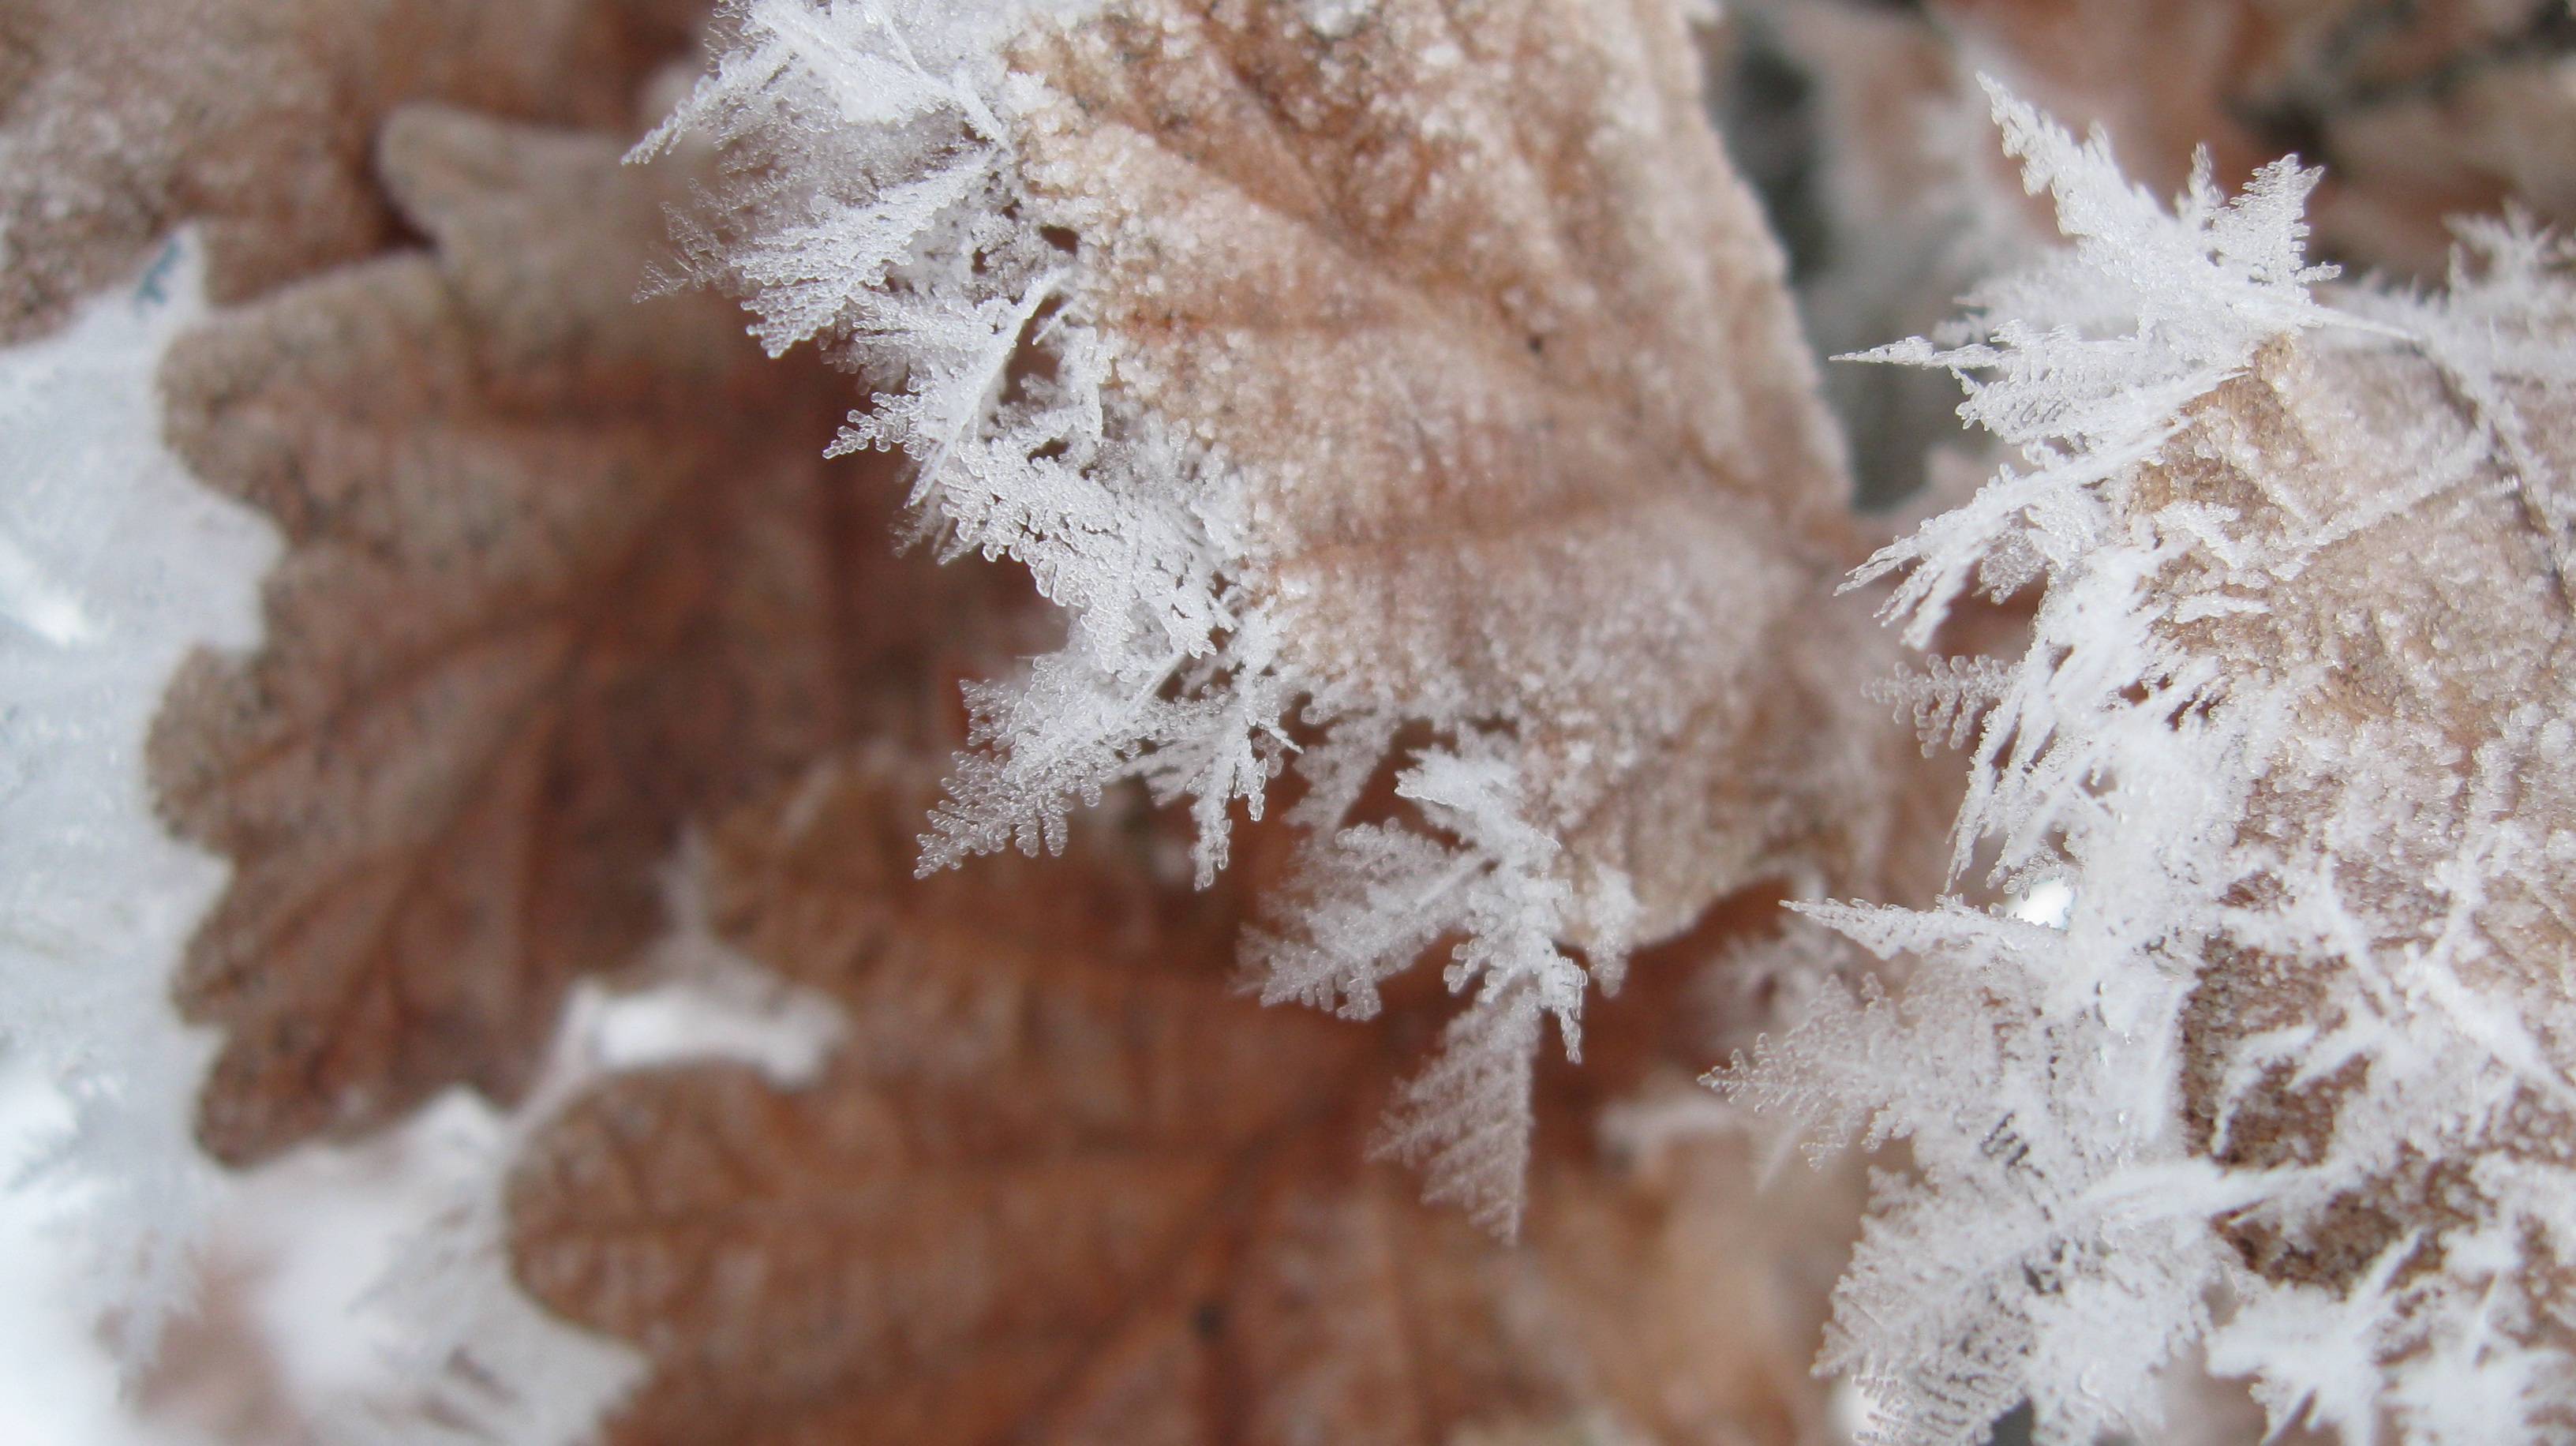
tree, branch, snow, cold, winter, plant, leaf, flower, frost, ice, autumn, weather, season, close up, crystal, flakes, freezing, macro photography, swnow